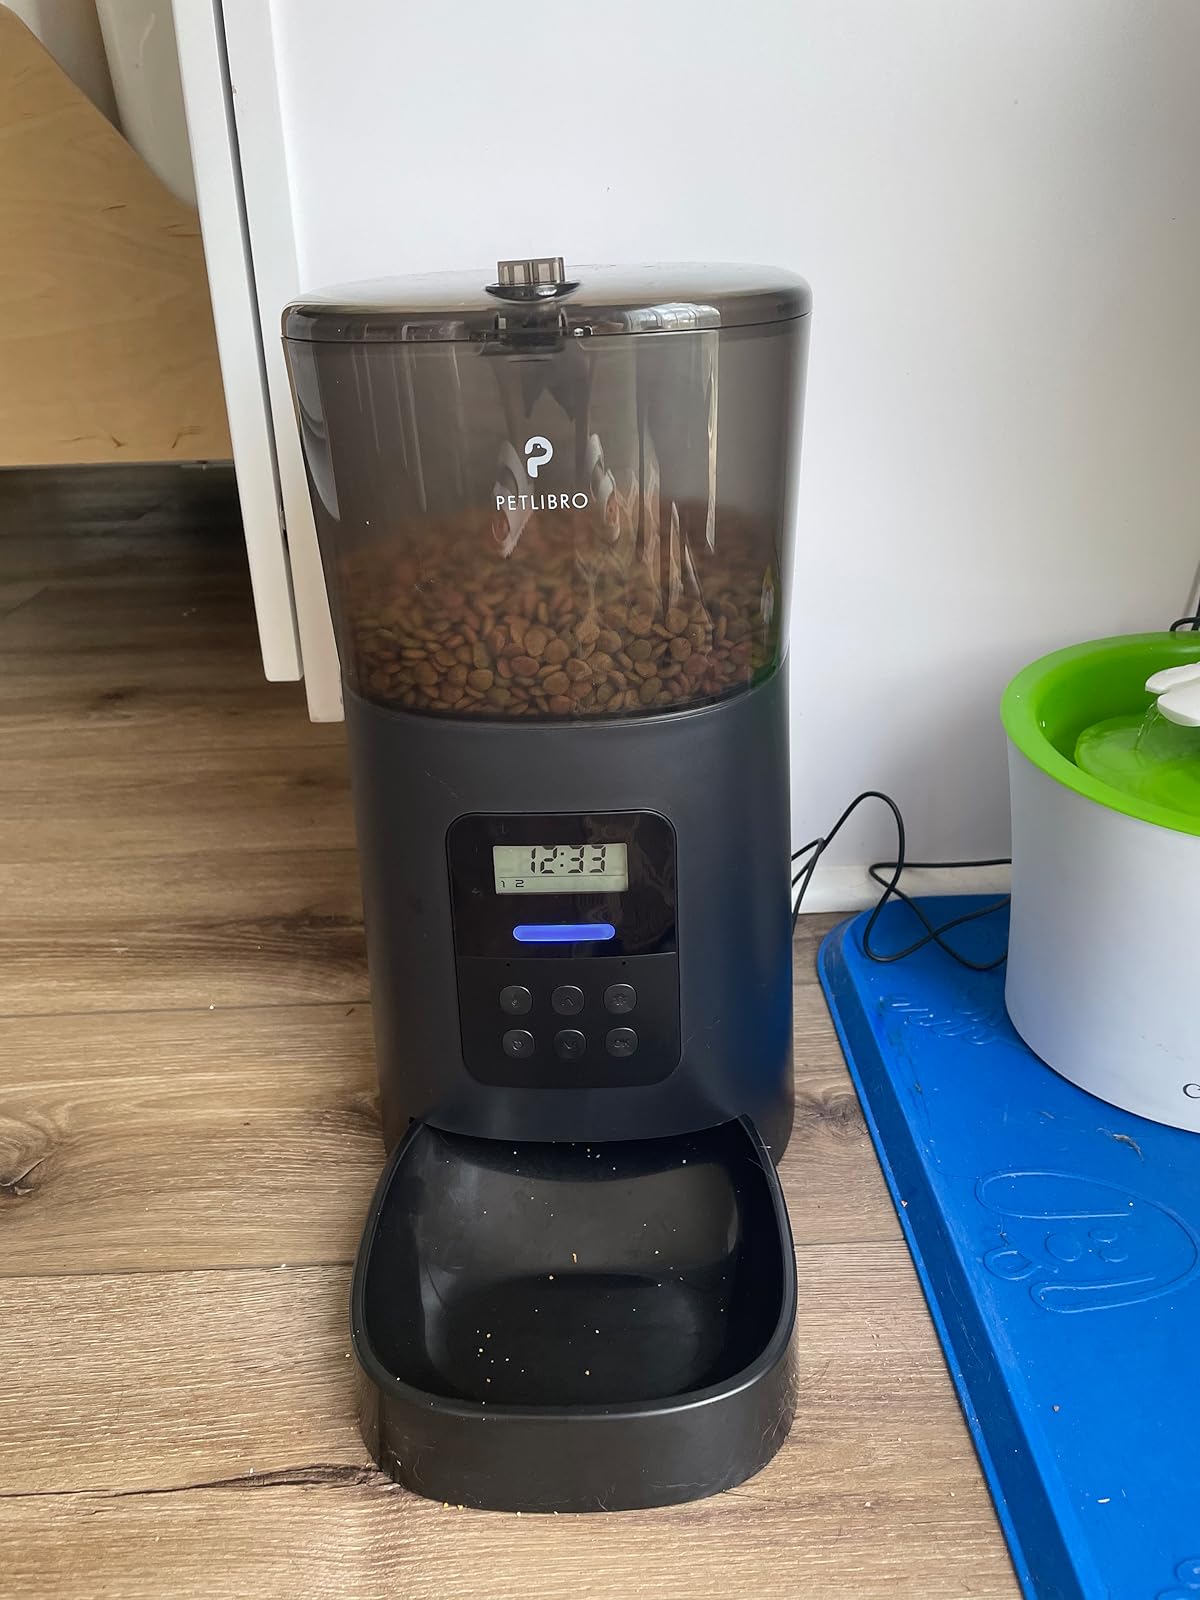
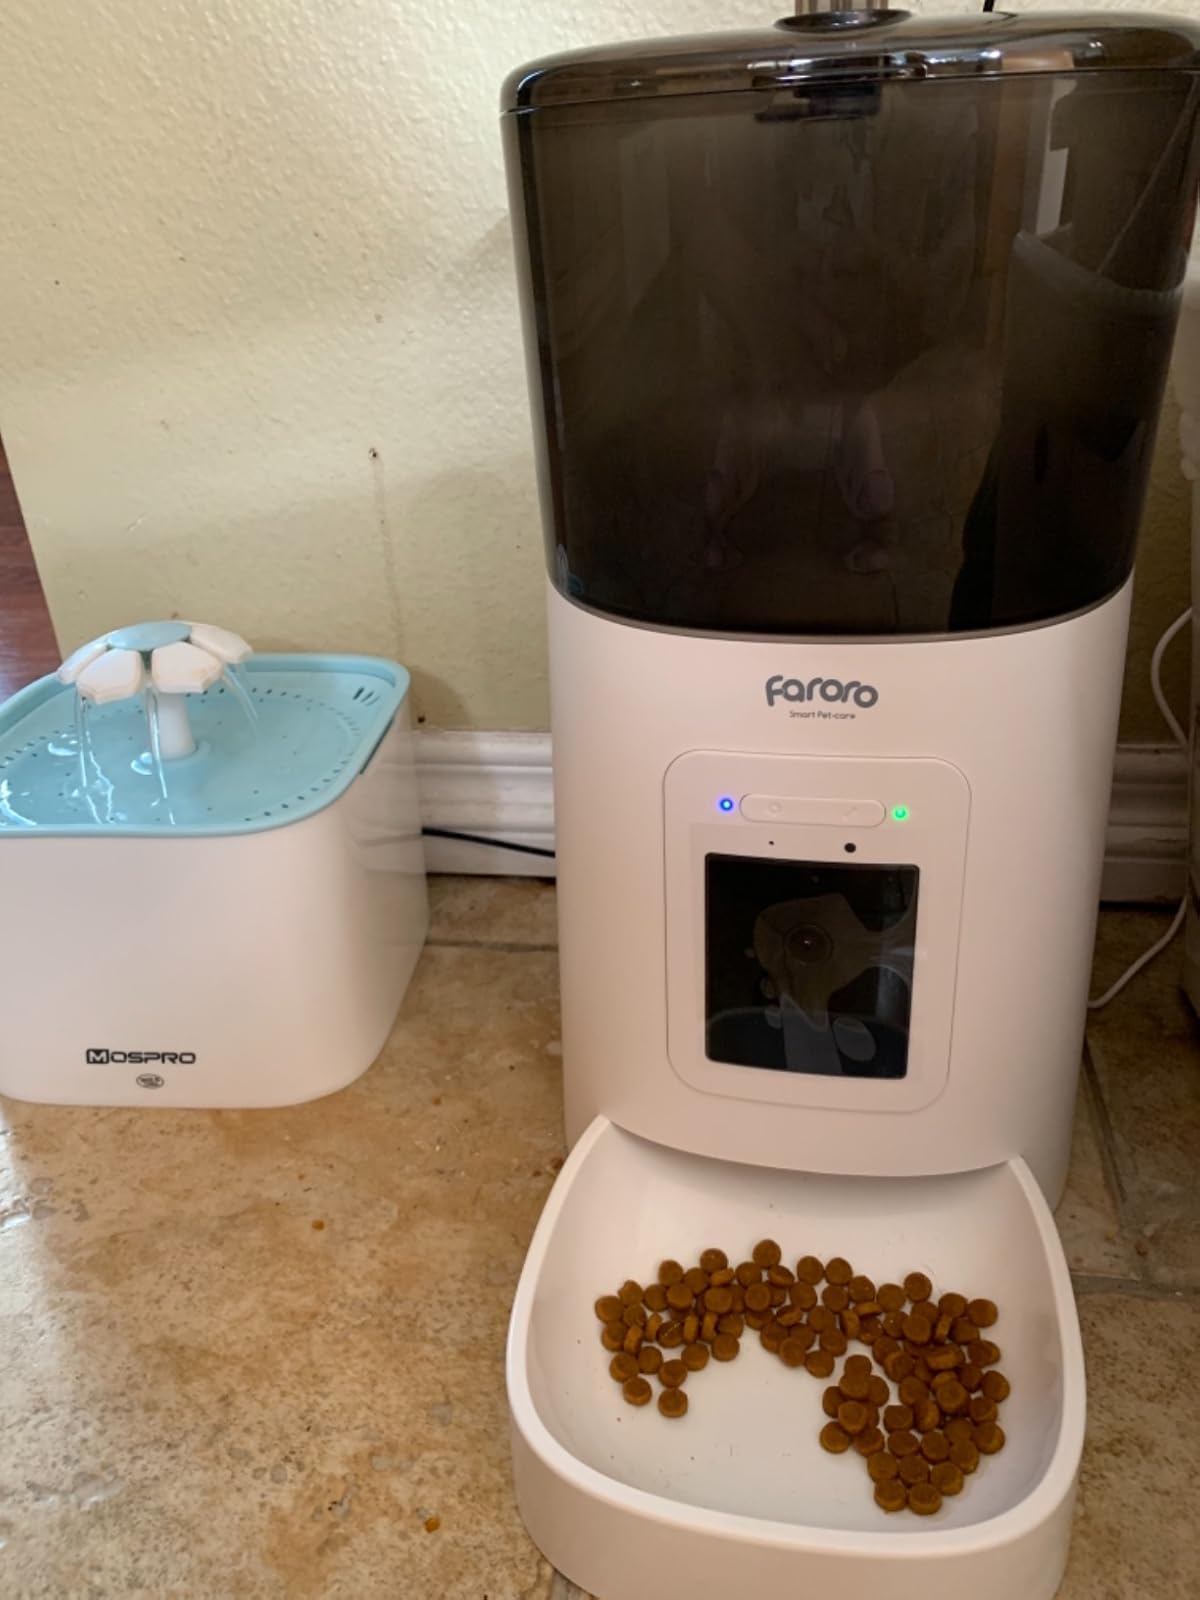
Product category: items_feeder
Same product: no